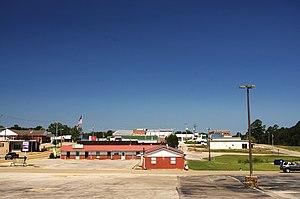
Belmont est une ville américaine située dans le comté de Tishomingo, dans l'État du Mississippi.